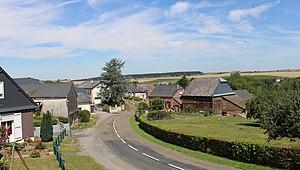
Vue du village depuis les hauteurs de l'église.
Nampcelles-la-Cour est une commune française située dans le département de l'Aisne, en région Hauts-de-France.